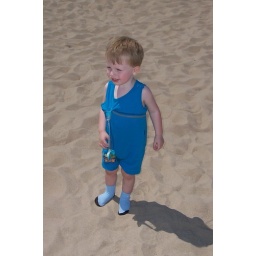
Grant standing in the sand